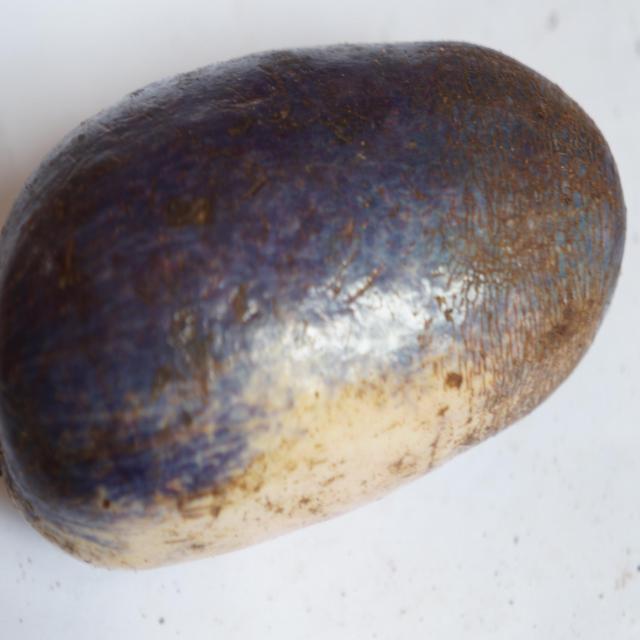
Plum grade: unripe